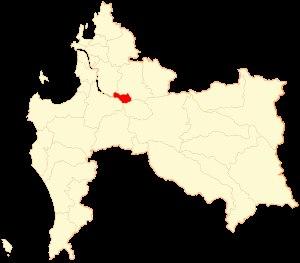
San Rosendo est une ville et une commune du Chili faisant partie de la province de Biobío, elle-même rattachée à la région du Biobío. En 2012, la population de la commune s'élevait à 3 757 habitants. La superficie de la commune est de 92 km².